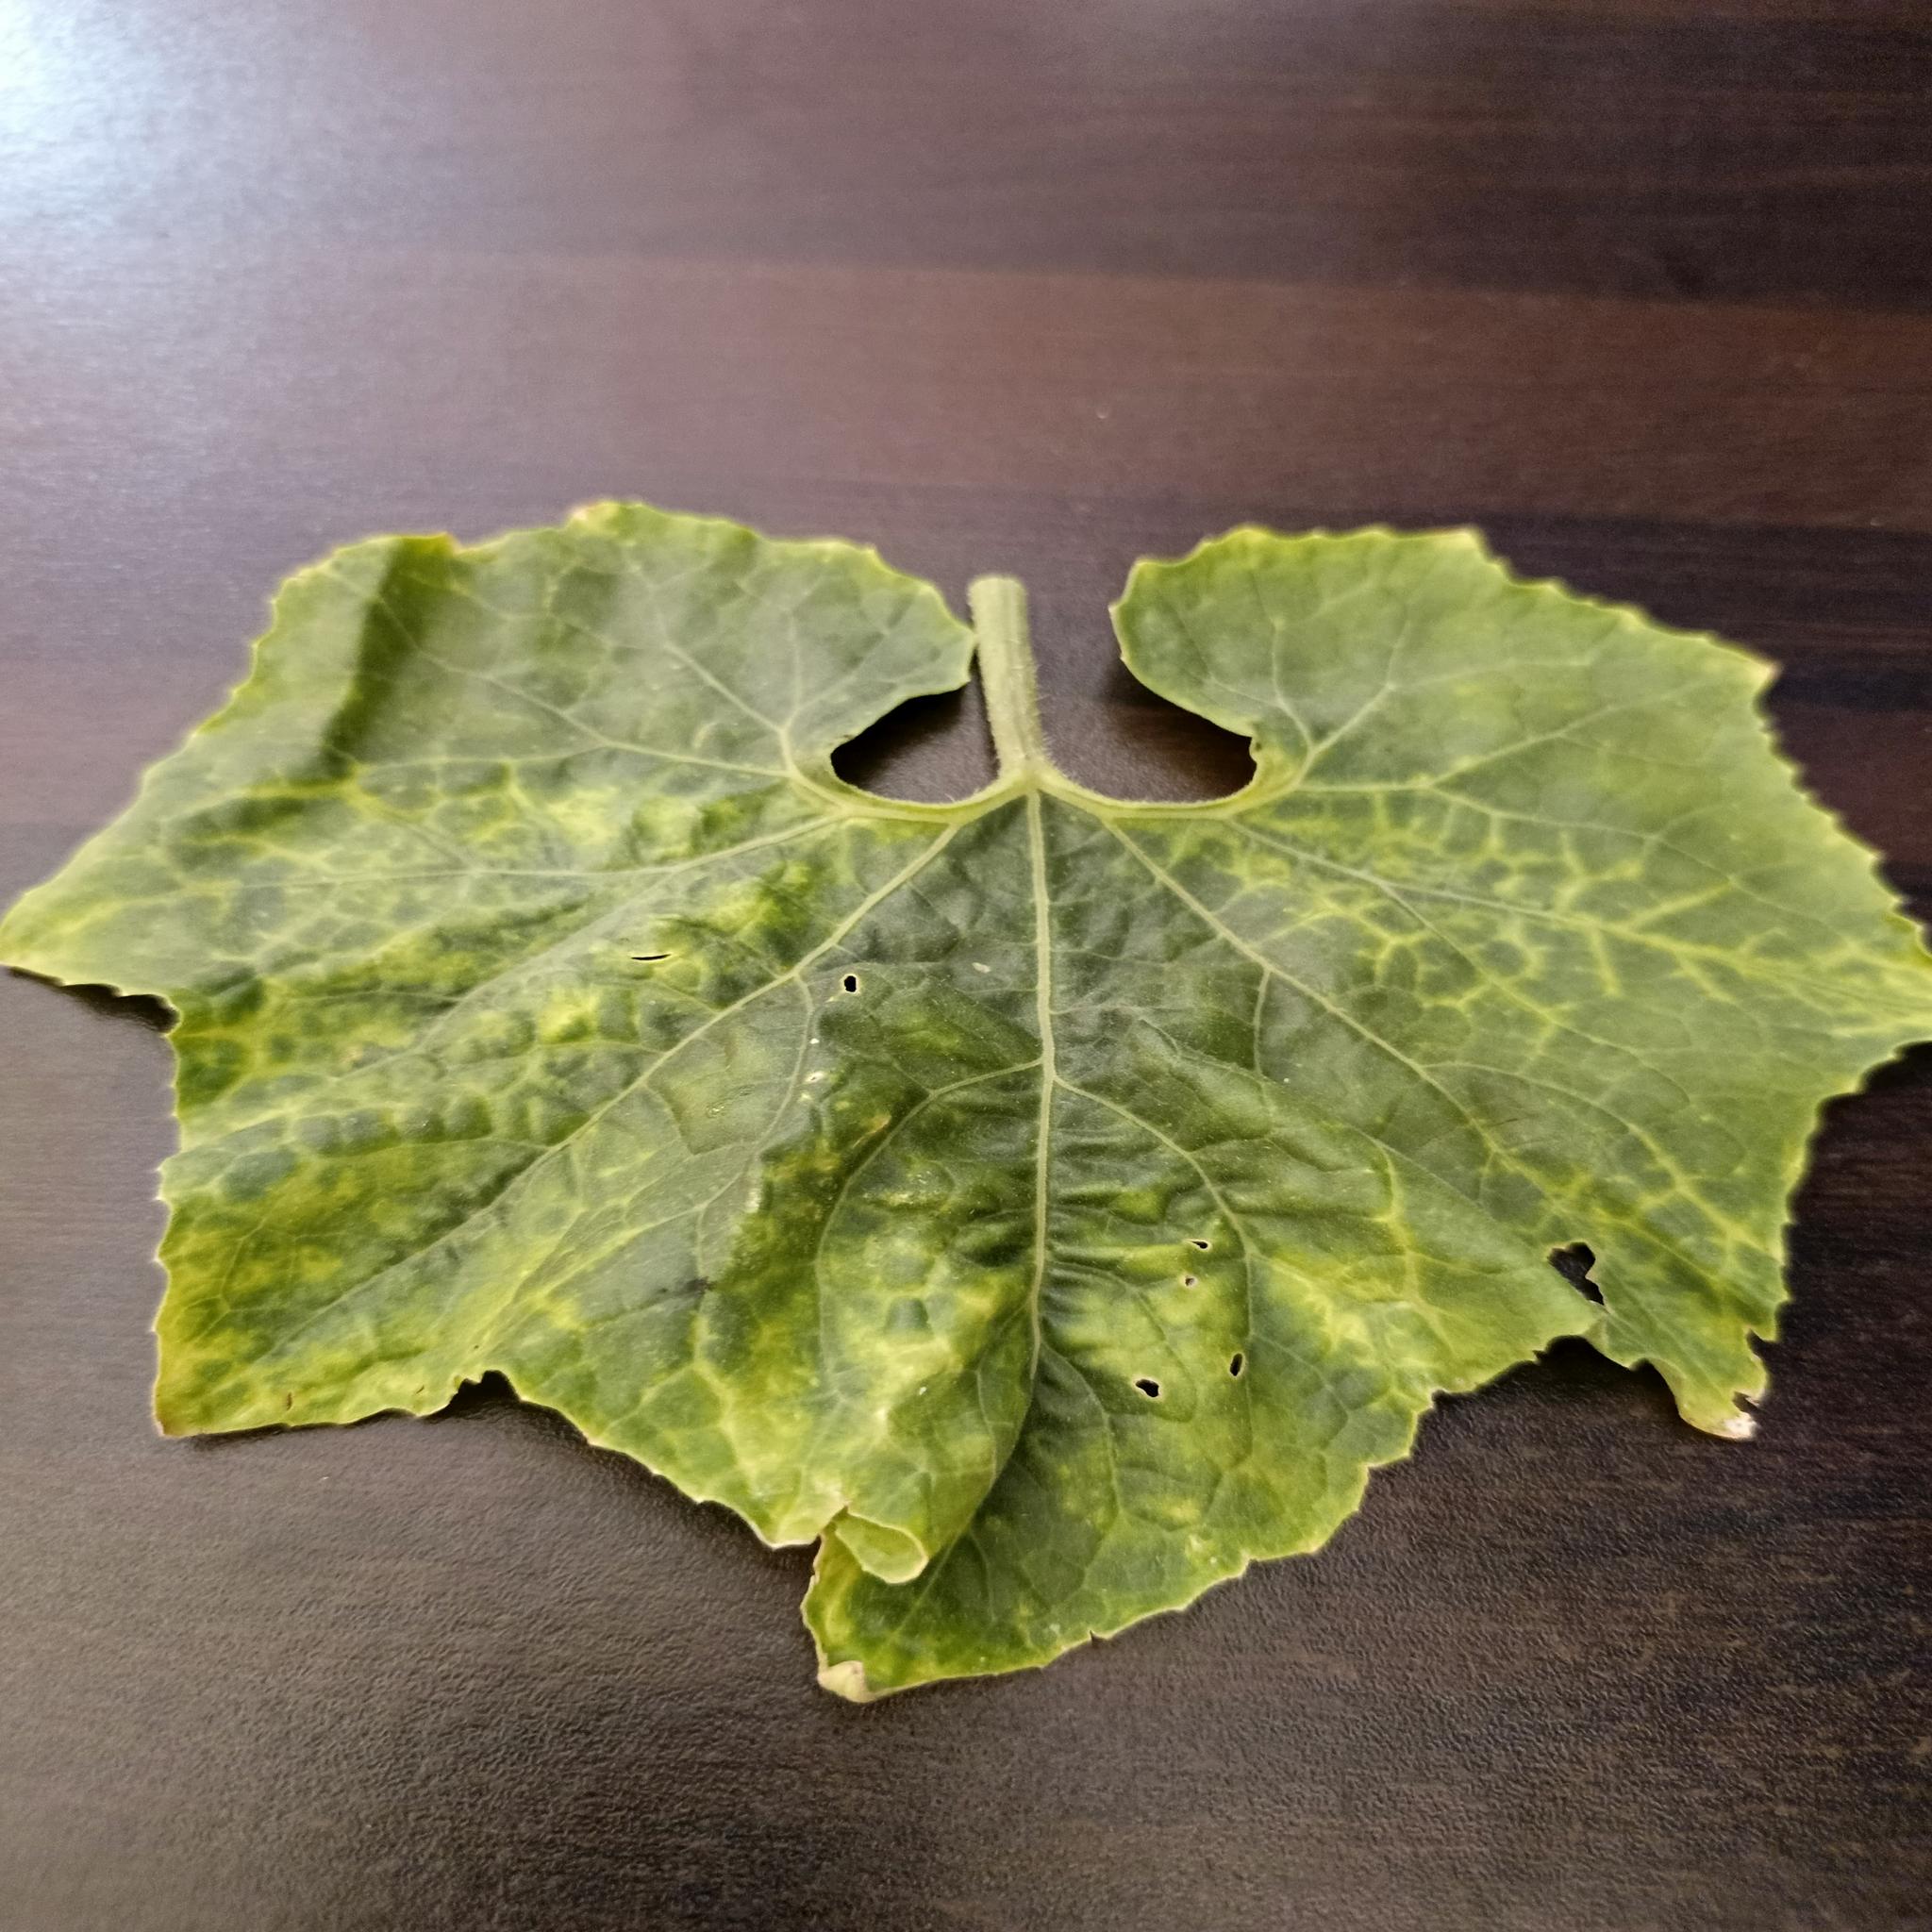
Label: Downy mildew